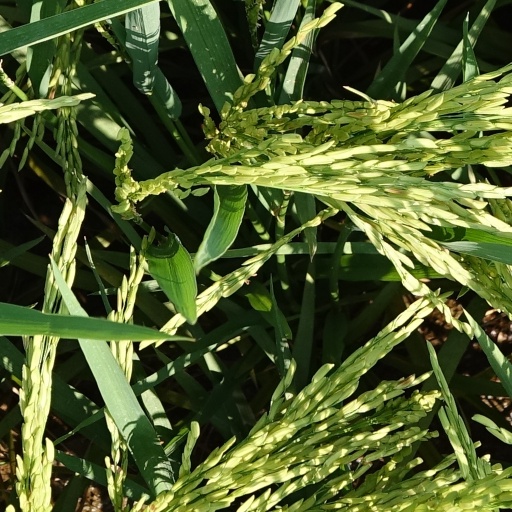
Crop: rice